Michał Urbaniak

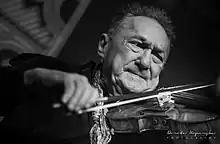
Michał Urbaniak, concert on 2019 at the Guido Mine, Zabrze as part of the LOTOS Jazz Festival at 21. Bielska Zadymka Jazzowa

Michał Urbaniak (born January 22, 1943) is a Polish jazz musician who plays violin, lyricon, and saxophone. His music includes elements of folk music, rhythm and blues, hip hop, and symphonic music.